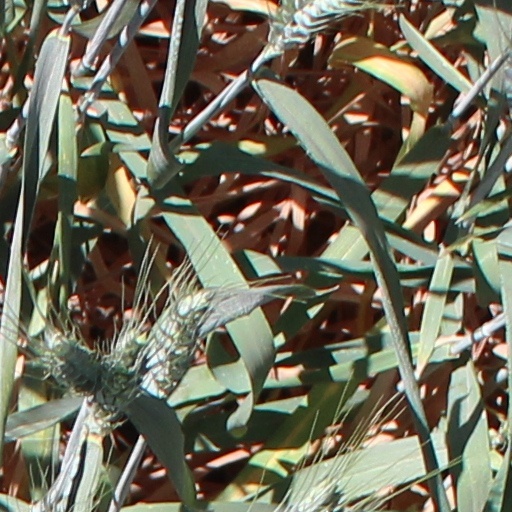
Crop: wheat